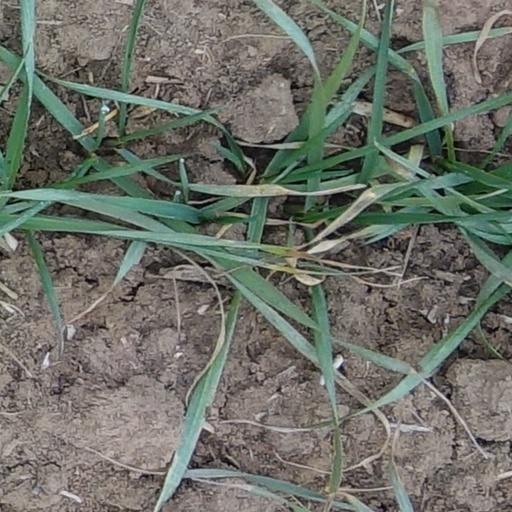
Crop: wheat